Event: Nepal Earthquake
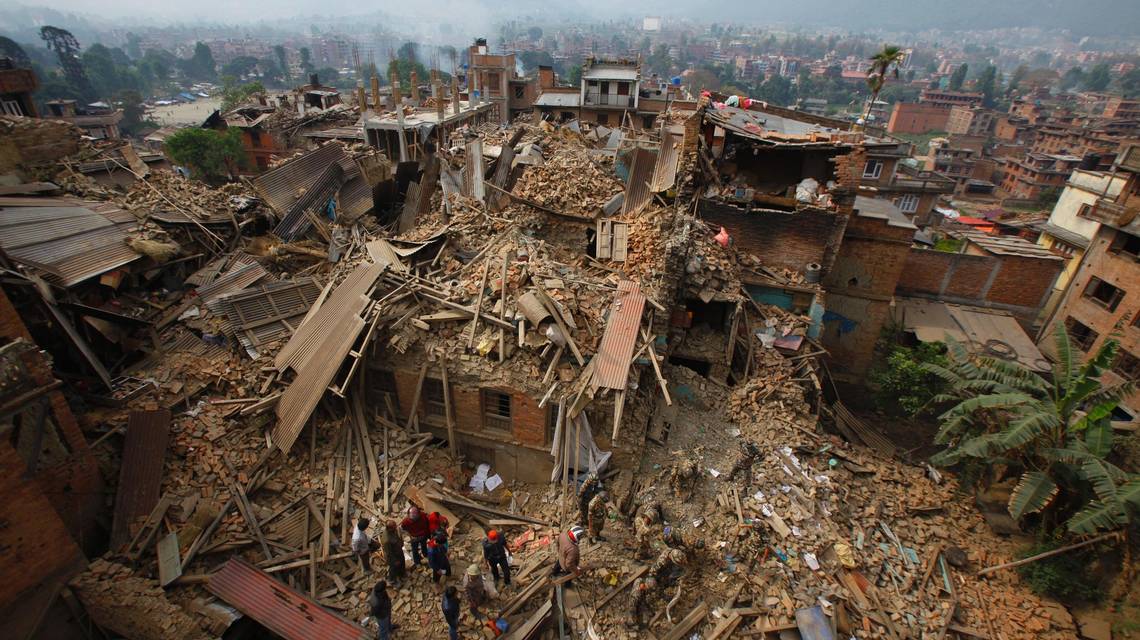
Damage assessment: damage